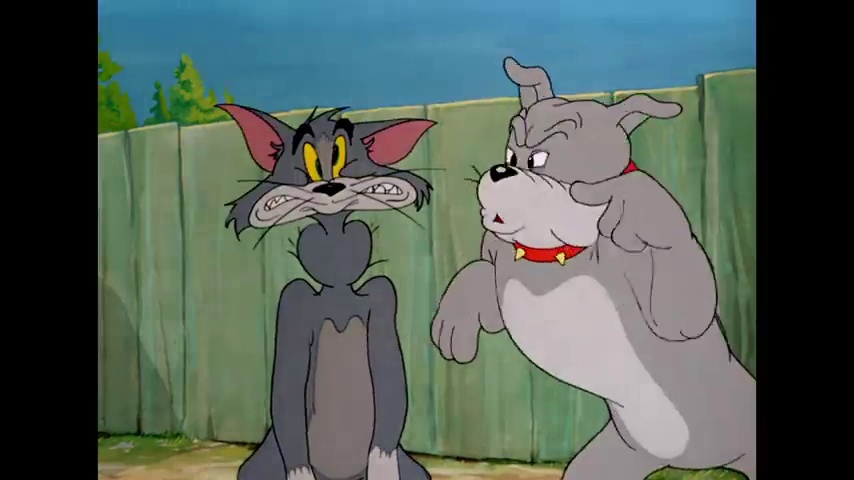
Portrait style: Cartoon Portrait